Sensory room

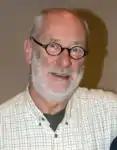
Ad Verheul

The history of the sensory room dates back to the Netherlands in the late 1970s and was invented by psychologists Ad Verheul and Jan Hulsegge. The original name for sensory rooms was and originated from a fusion of the two Dutch words: 'to sniff', and 'to doze, snooze'. Over time this term has evolved to sensory room, multi-sensory room, and multi-sensory environments (MSE). Originally, Verheul and Hulsegge worked together with individuals with severe disabilities in an institution. The idea behind the sensory room was to provide an environment in which an individual can be exposed to various different forms of stimuli to awaken and release sensory perception. The concept and usage of the sensory room has spread across Europe and the United States in the past fifty years to treat individuals with various different disabilities, disorders, and conditions.